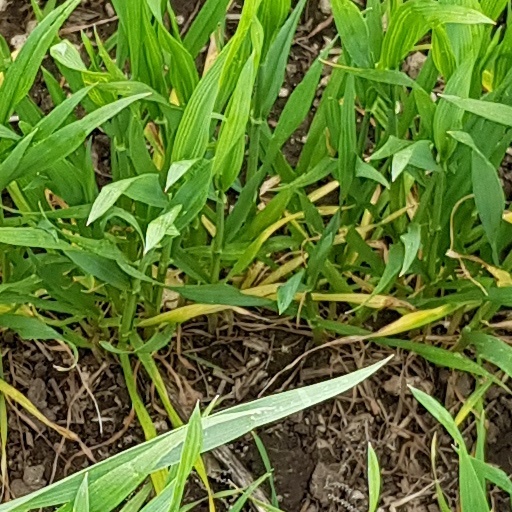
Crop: wheat